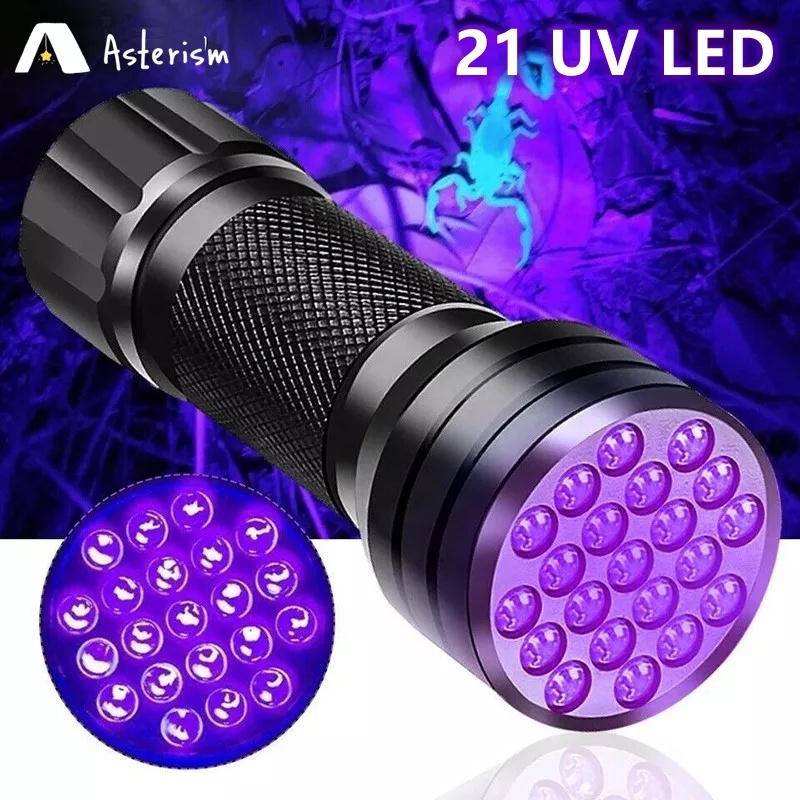
21 LED UV Ultraviolet Flashlight Blacklight 395NM Mini Torch Flash Lamp For Pet Urine Stains Portable Black Light Flashlights
Introducing the 21 LED UV Ultraviolet Flashlight Blacklight! Illuminate the hidden world with this portable mini torch. 🔦 Features: • Powerful 395NM UV light reveals hidden pet urine stains and other invisible marks. • Compact and lightweight design makes it perfect for on-the-go use. Specifications: - 21 LED bulbs for maximum brightness. - Durable black casing for long-lasting use. - Battery-powered for convenience. - Ideal for detecting counterfeit money, scorpions, and more. - Requires 3 AAA batteries (not included). - Dimensions: 3.7 x 1.1 x 0.9 inches. Package List: 1. 21 LED UV Ultraviolet Flashlight Blacklight. 2. User manual. Discover the unseen with the 21 LED UV Ultraviolet Flashlight Blacklight. Get yours today and unveil the hidden world around you! 🌟
Brand: WAYBIKER
Category: Hardware > Tools > Measuring Tools & Sensors > UV Light Meters